Timeline of the Richard Nixon presidency (1970)

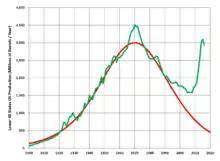
US Oil Production peaks in 1970.

The following is a timeline of the presidency of Richard Nixon from January 1, 1970, to December 31, 1970.